Pope Clement VI

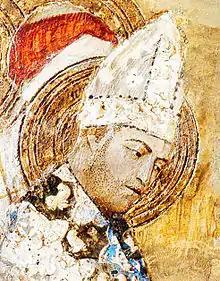

Pope Clement VI (1291 – 6 December 1352), born Pierre Roger, was head of the Catholic Church from 7 May 1342 to his death, in December 1352. He was the fourth Avignon pope. Clement reigned during the first visitation of the Black Death (1348–1350), during which he granted remission of sins to all who died of the plague.